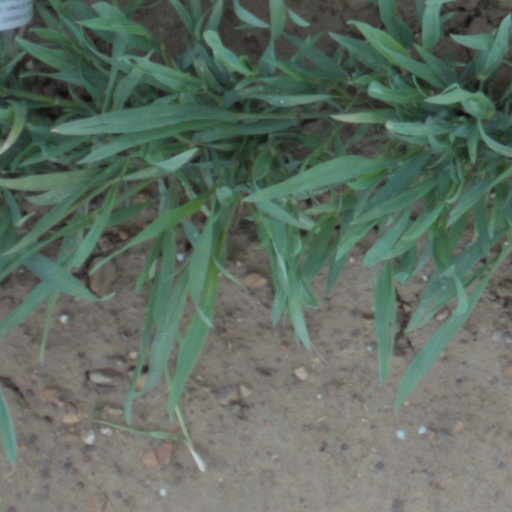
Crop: wheat